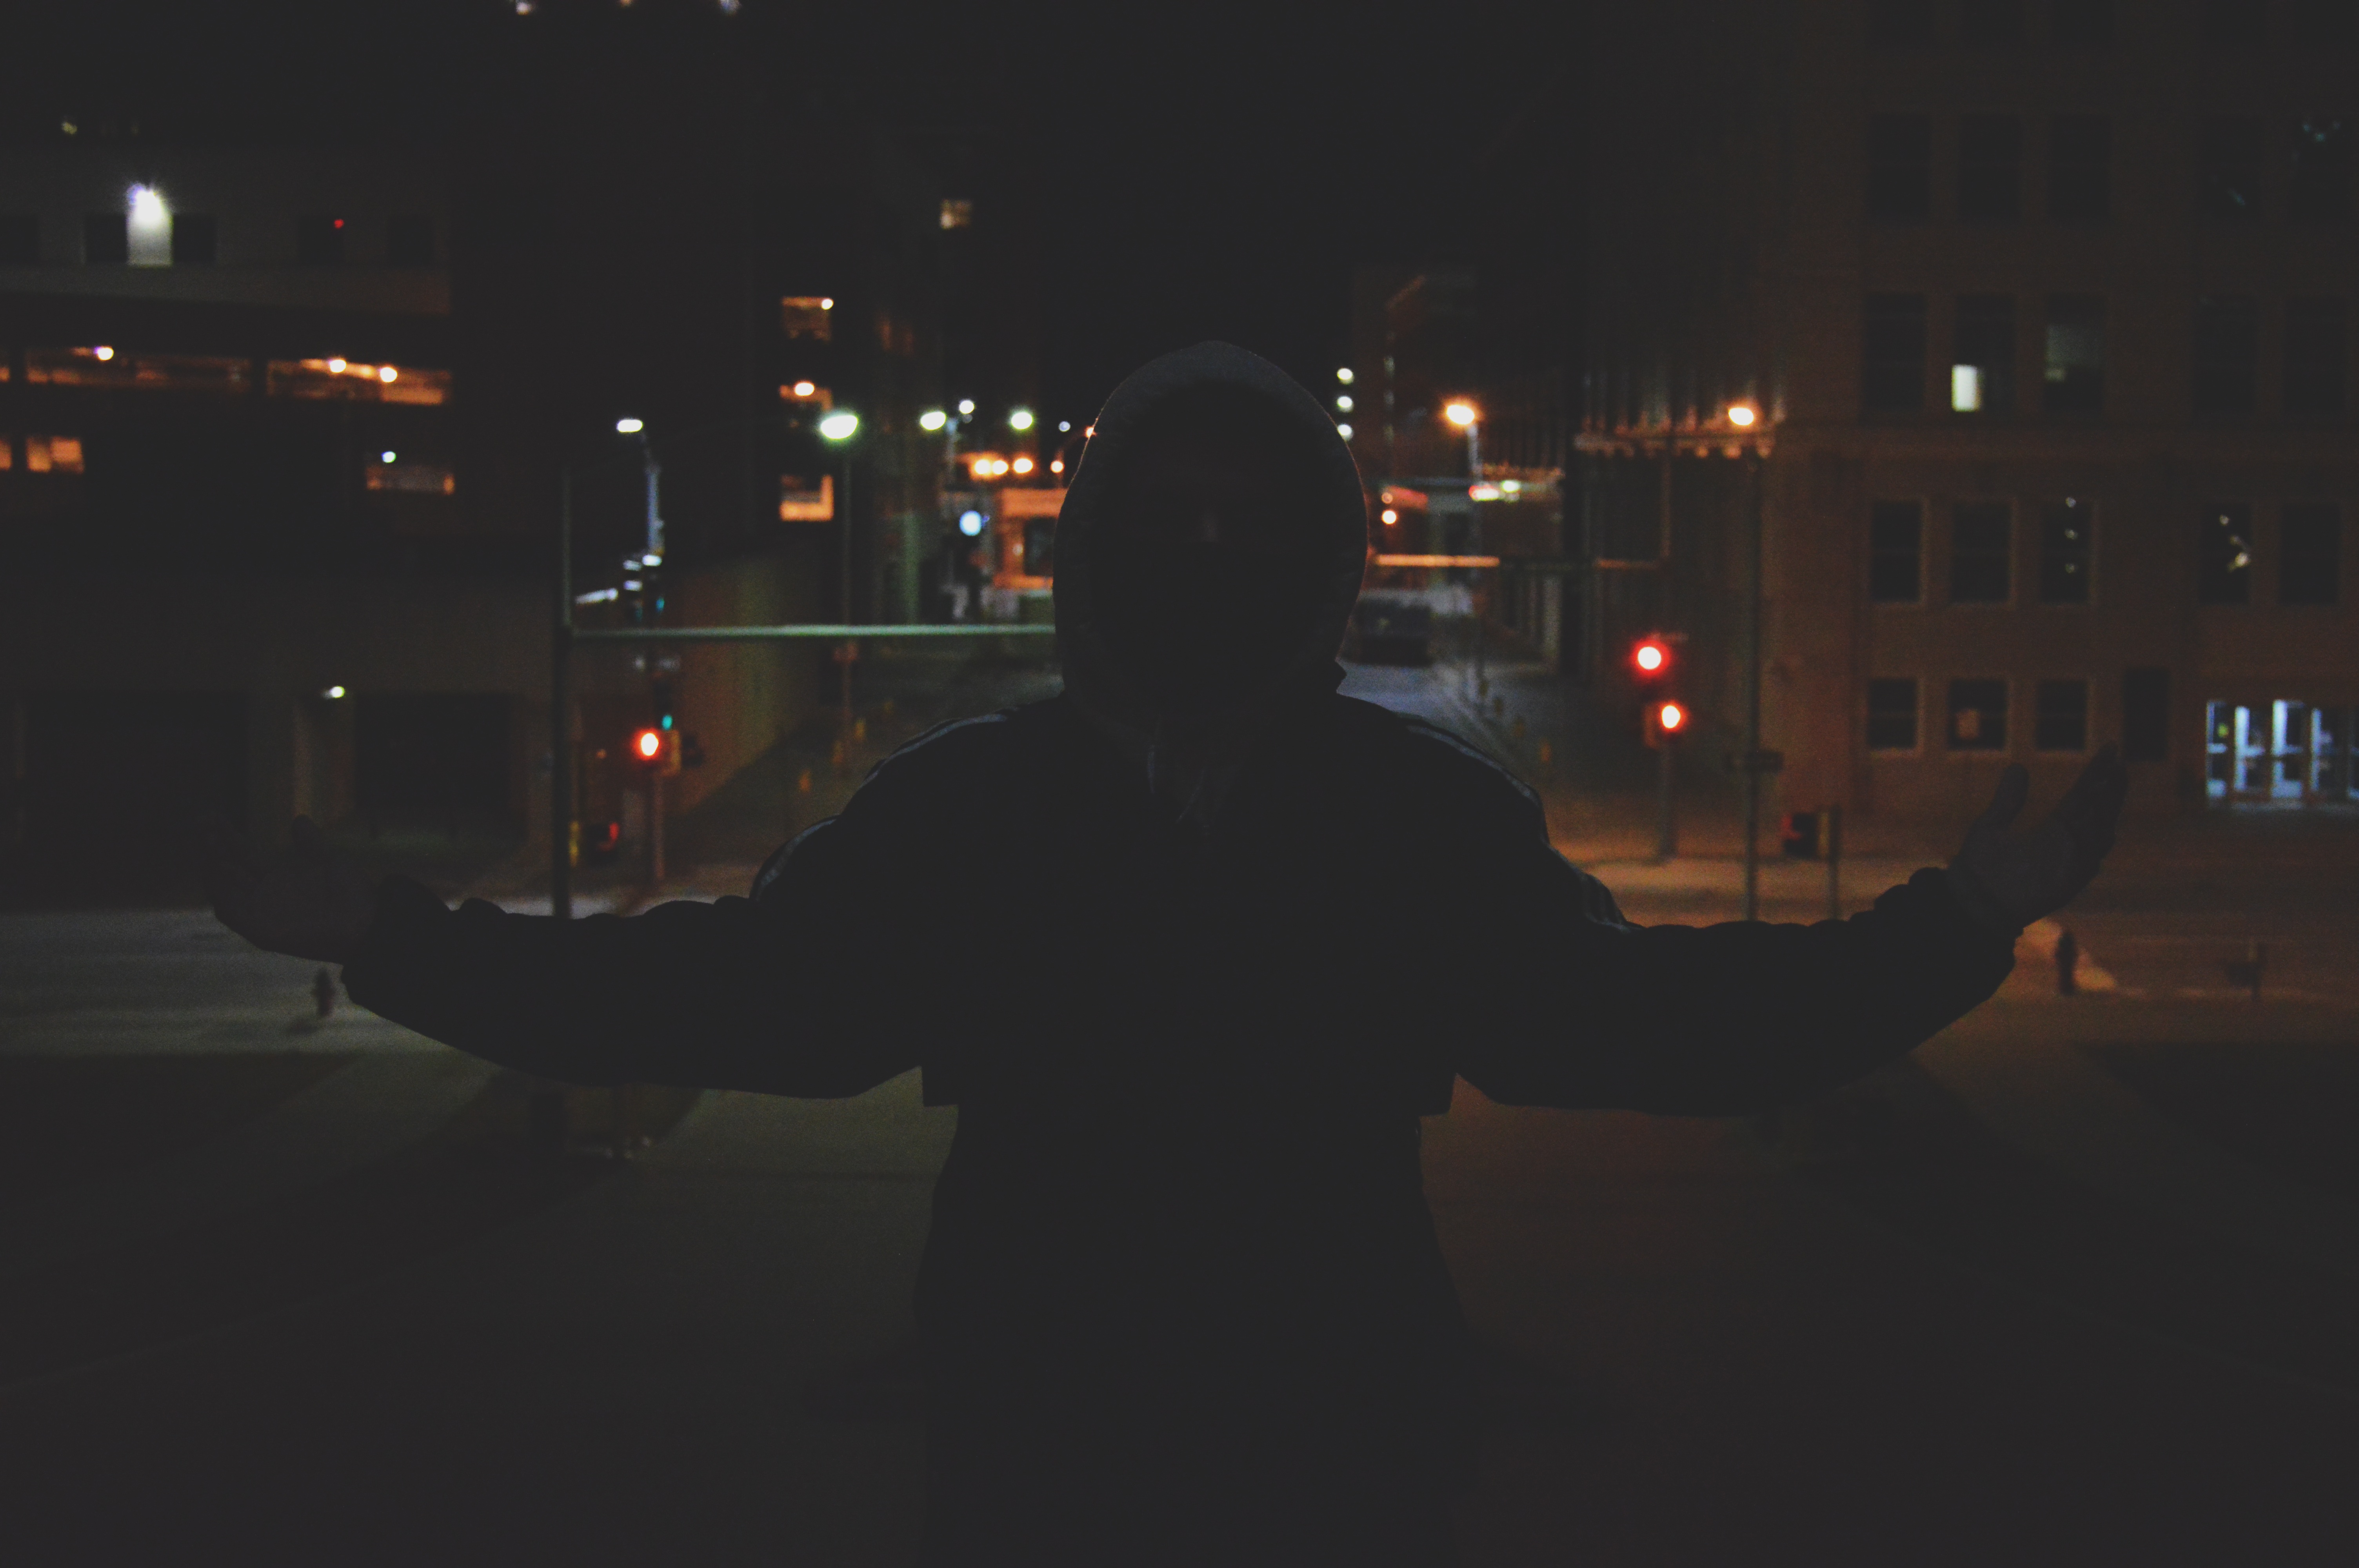
light, night, dusk, evening, darkness, lighting, midnight, screenshot